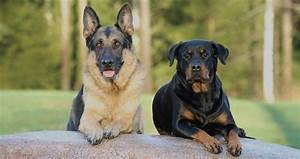
Label: dog